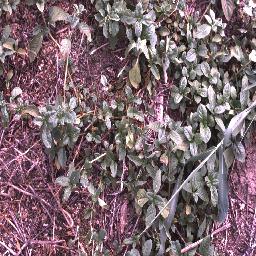
Label: negative